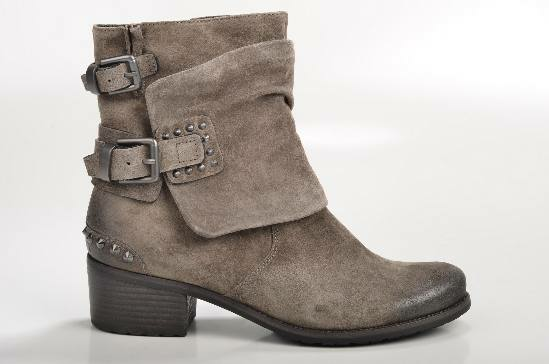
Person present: No